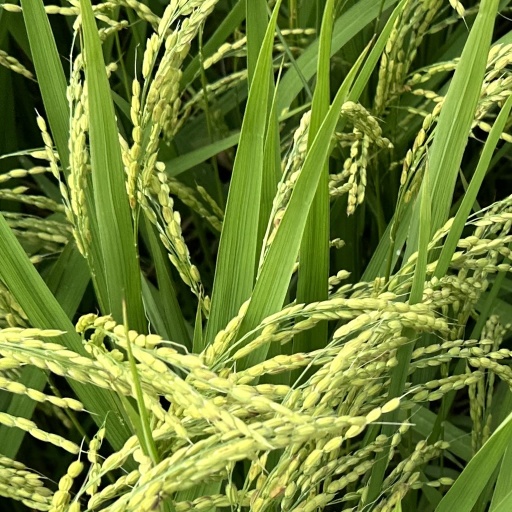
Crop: rice